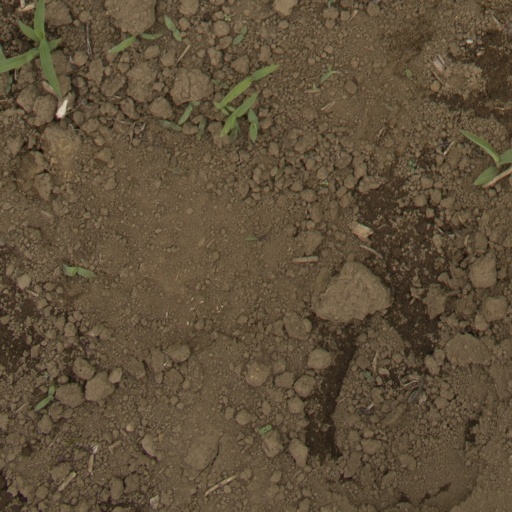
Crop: Jerusalem artichoke